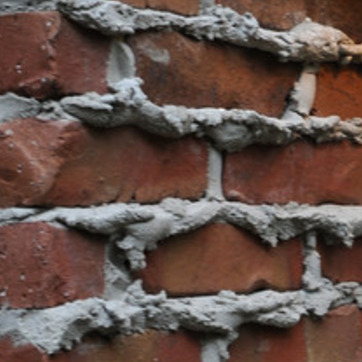
Material: brick